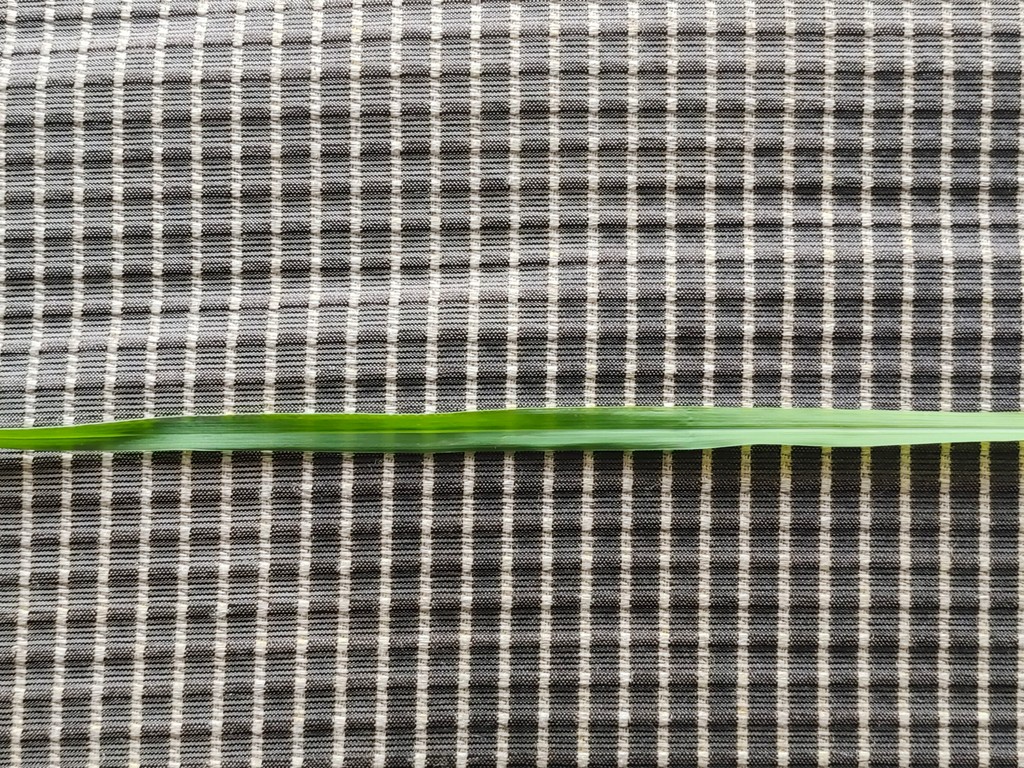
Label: Healthy